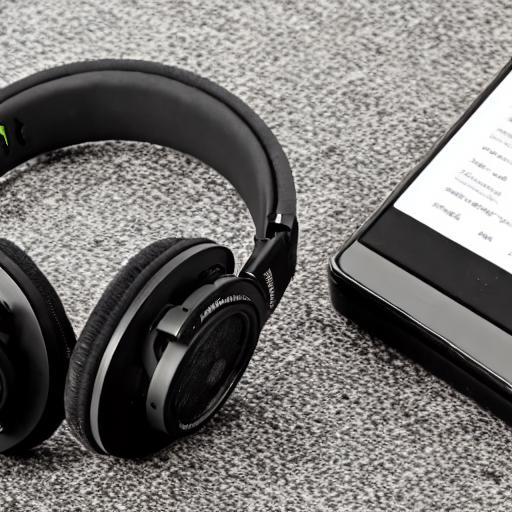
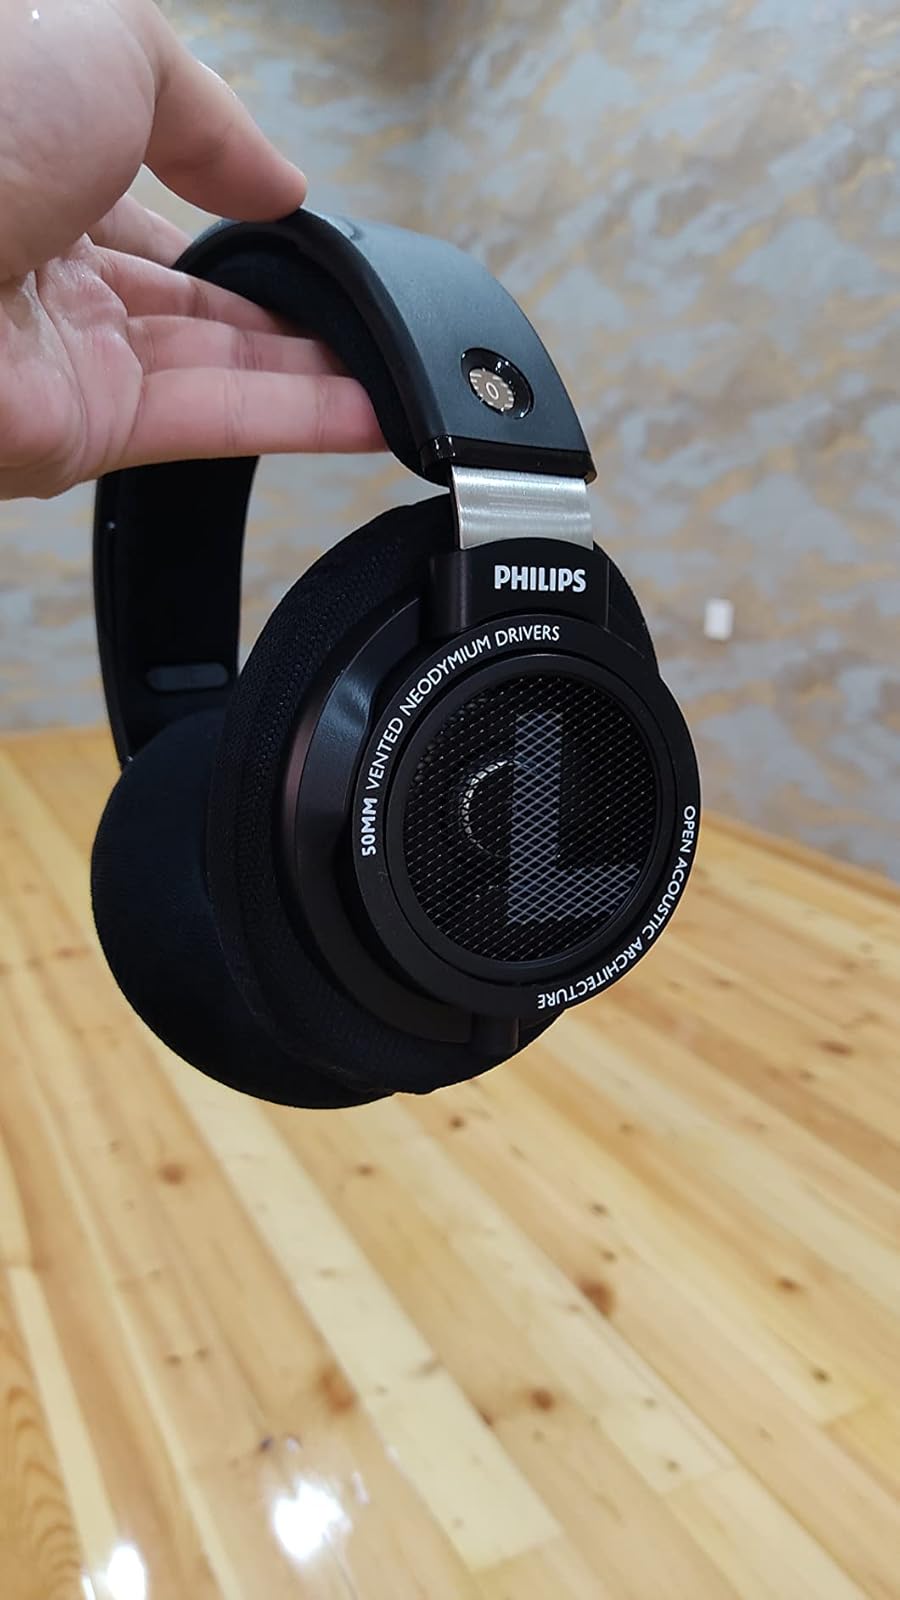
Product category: headphones
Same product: no